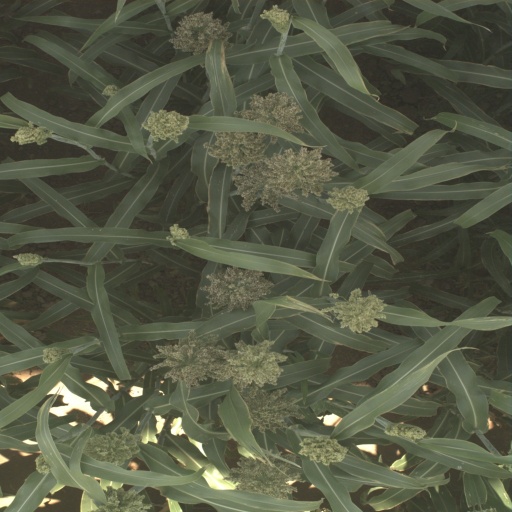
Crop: sorghum